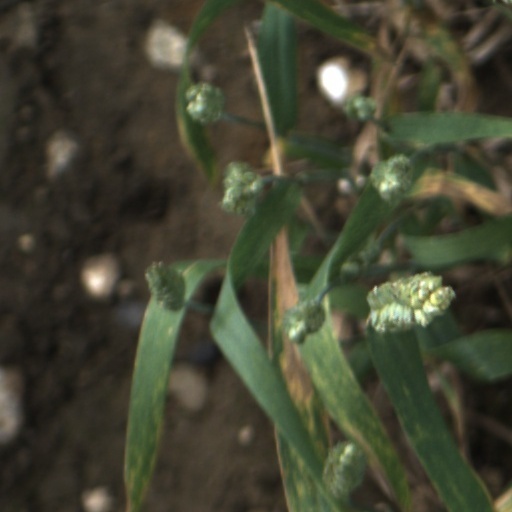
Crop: wheat